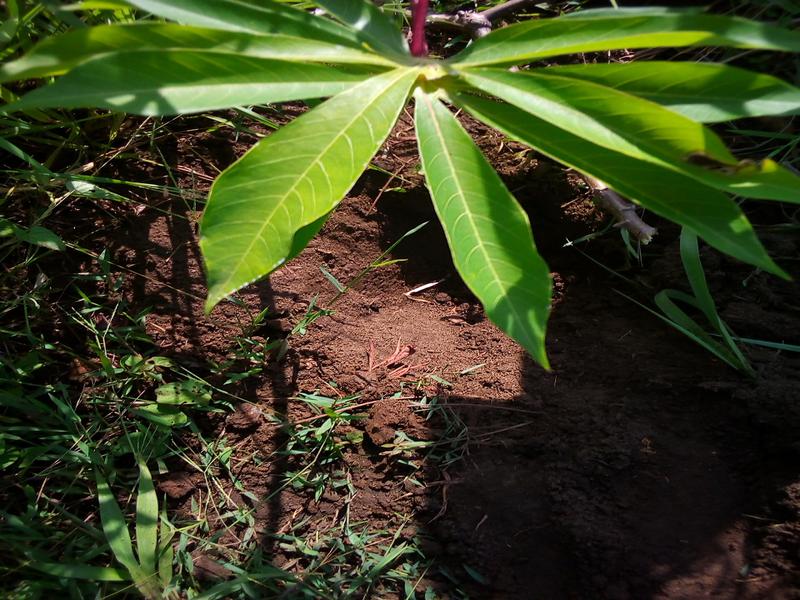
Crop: cassava
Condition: healthy